The Democratic Advocate

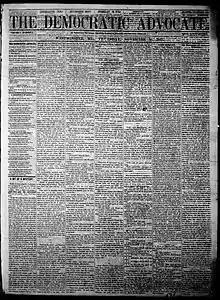
The cover page of the November 30, 1865 inaugural issue of The Democratic Advocate

The Democratic Advocate was a semiweekly newspaper published from November 30, 1865 to 1968 in Westminster, Carroll County, Maryland. Shortly after its predecessor, the "Western Maryland Democrat", ceased publication due to violence from an angry mob in the aftermath of the assassination of Abraham Lincoln, former publisher William H. Davis established the "Advocate" in 1865. About a year later, Davis turned over operations to Joseph M. Parke, a lawyer and Democratic office holder.